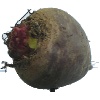
Label: Beetroot 1